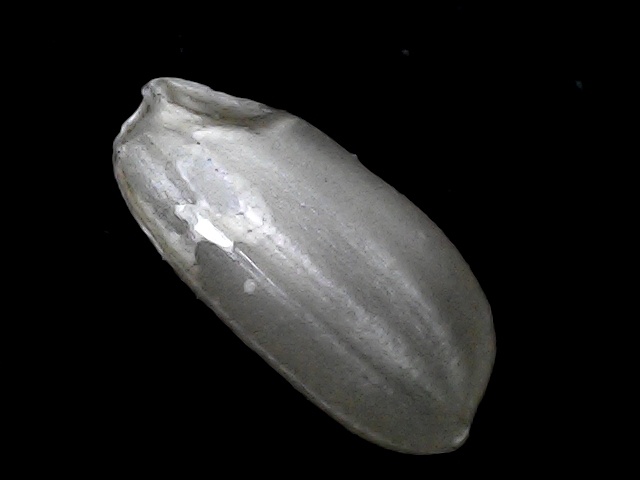
Rice variety: BD33